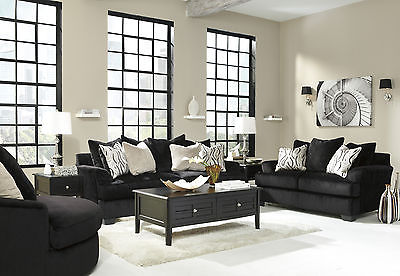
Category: sofa